Paul E. Tobin Jr.

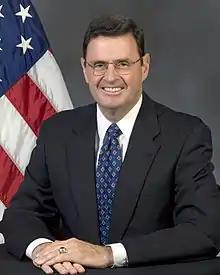
Paul Tobin in 2005

Paul Edward Tobin Jr. (born c. 1940) is a retired rear admiral of the United States Navy. He served as Oceanographer of the Navy from 1996 to 1998 and Director of Naval History from 2005 to 2008.